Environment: real
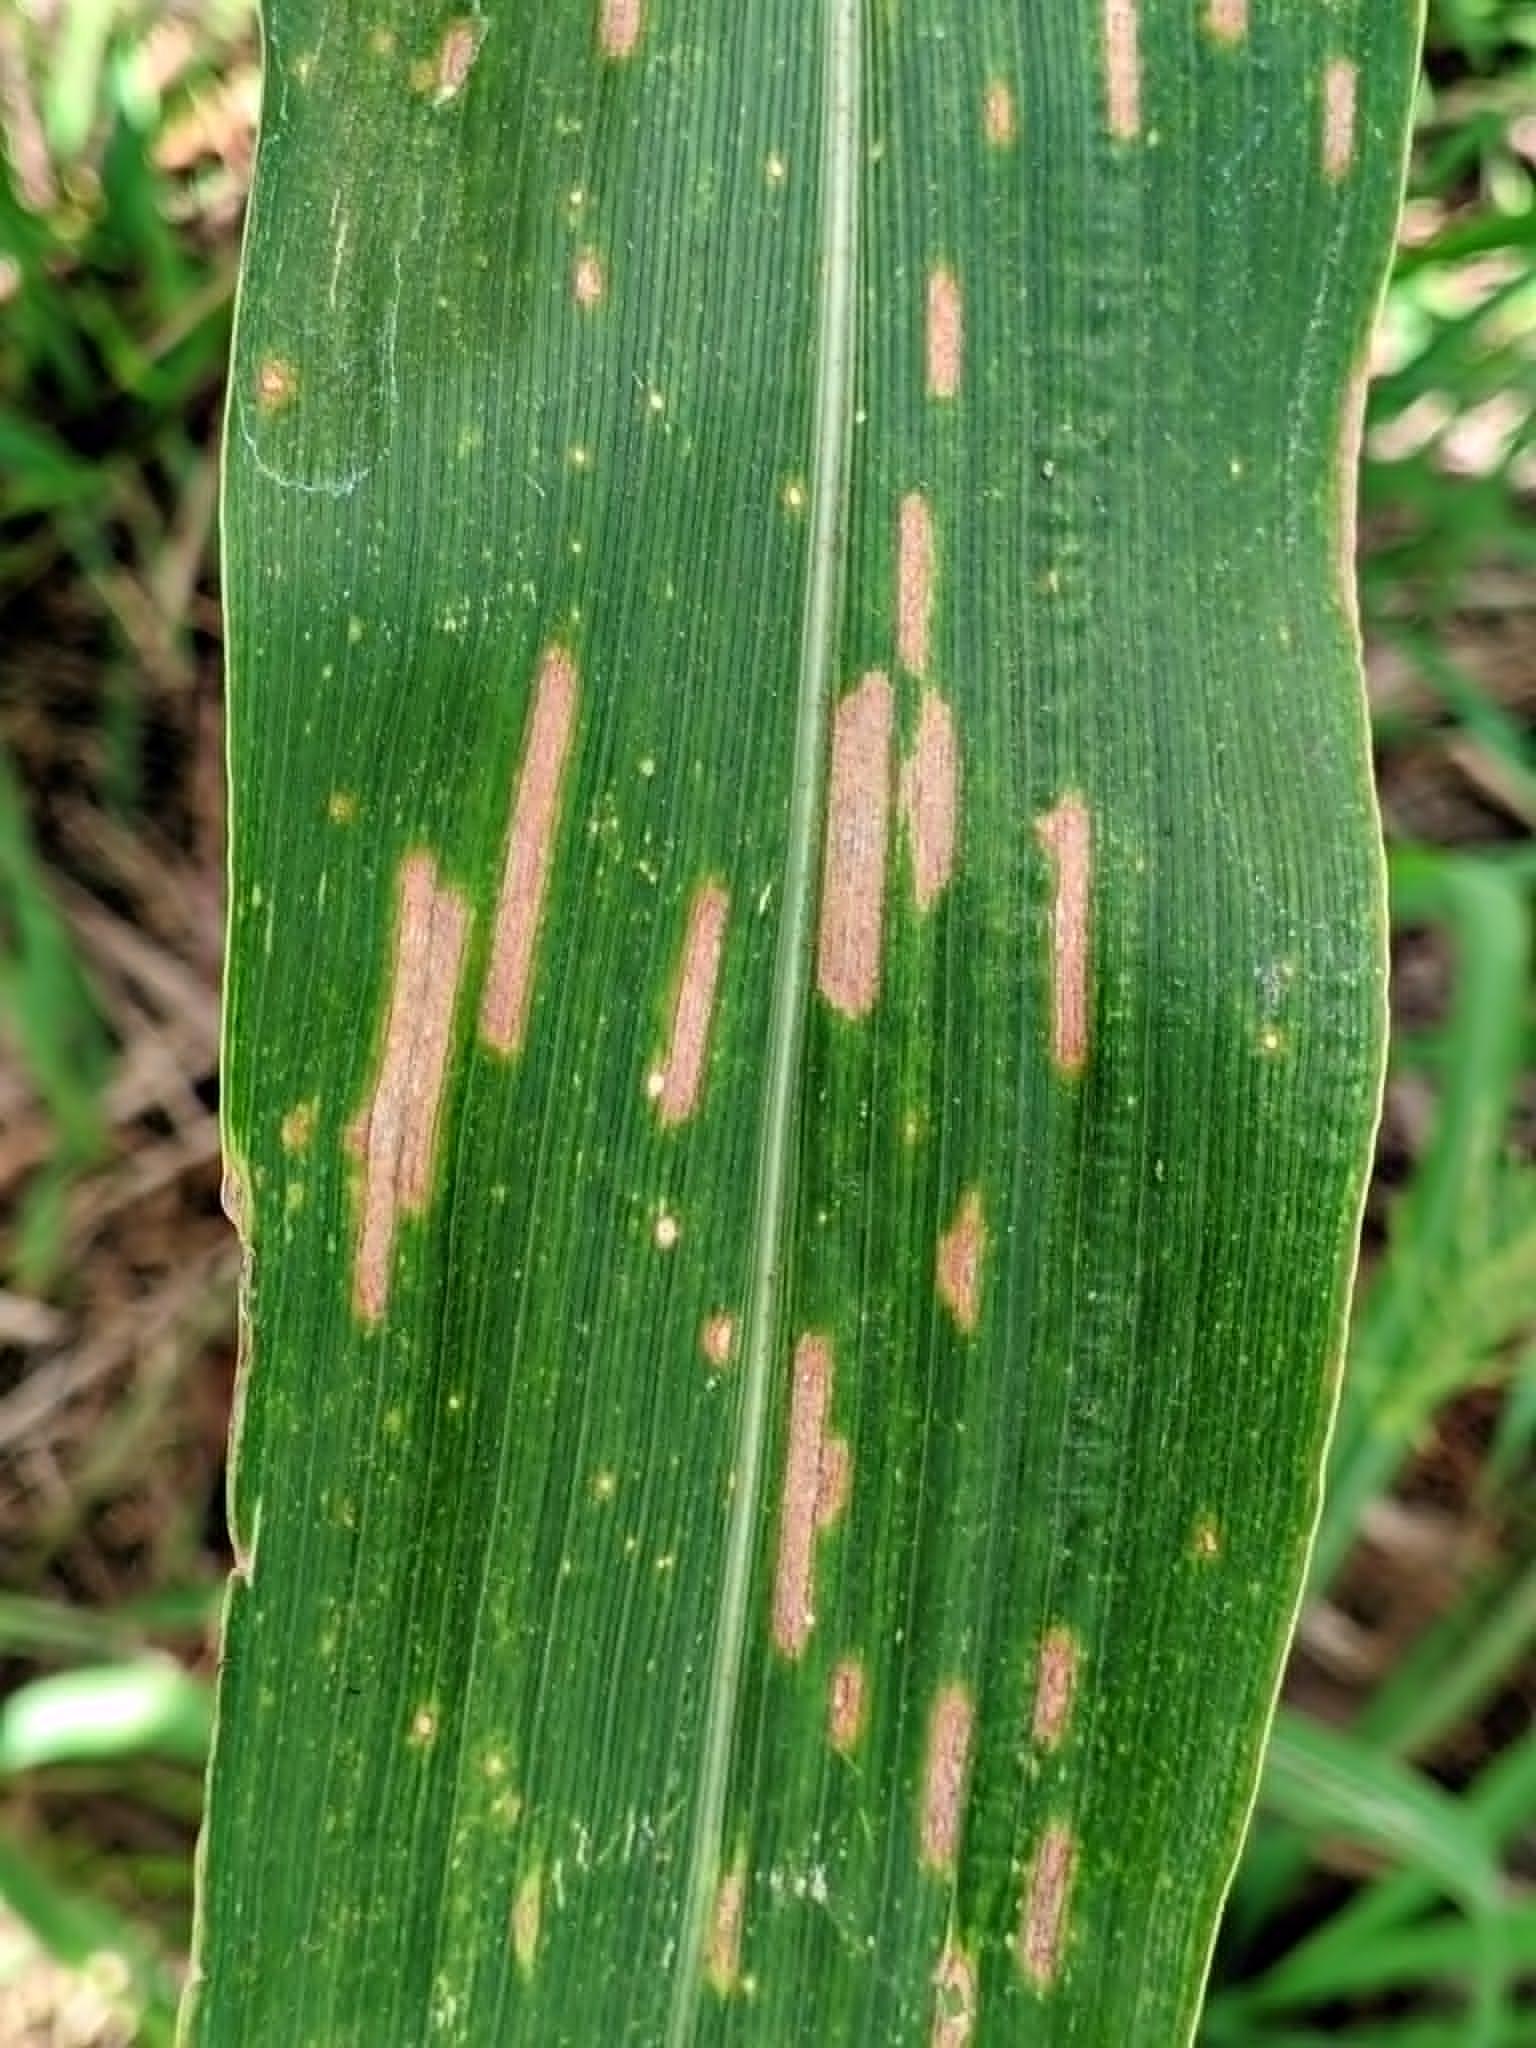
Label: gray_leaf_spot